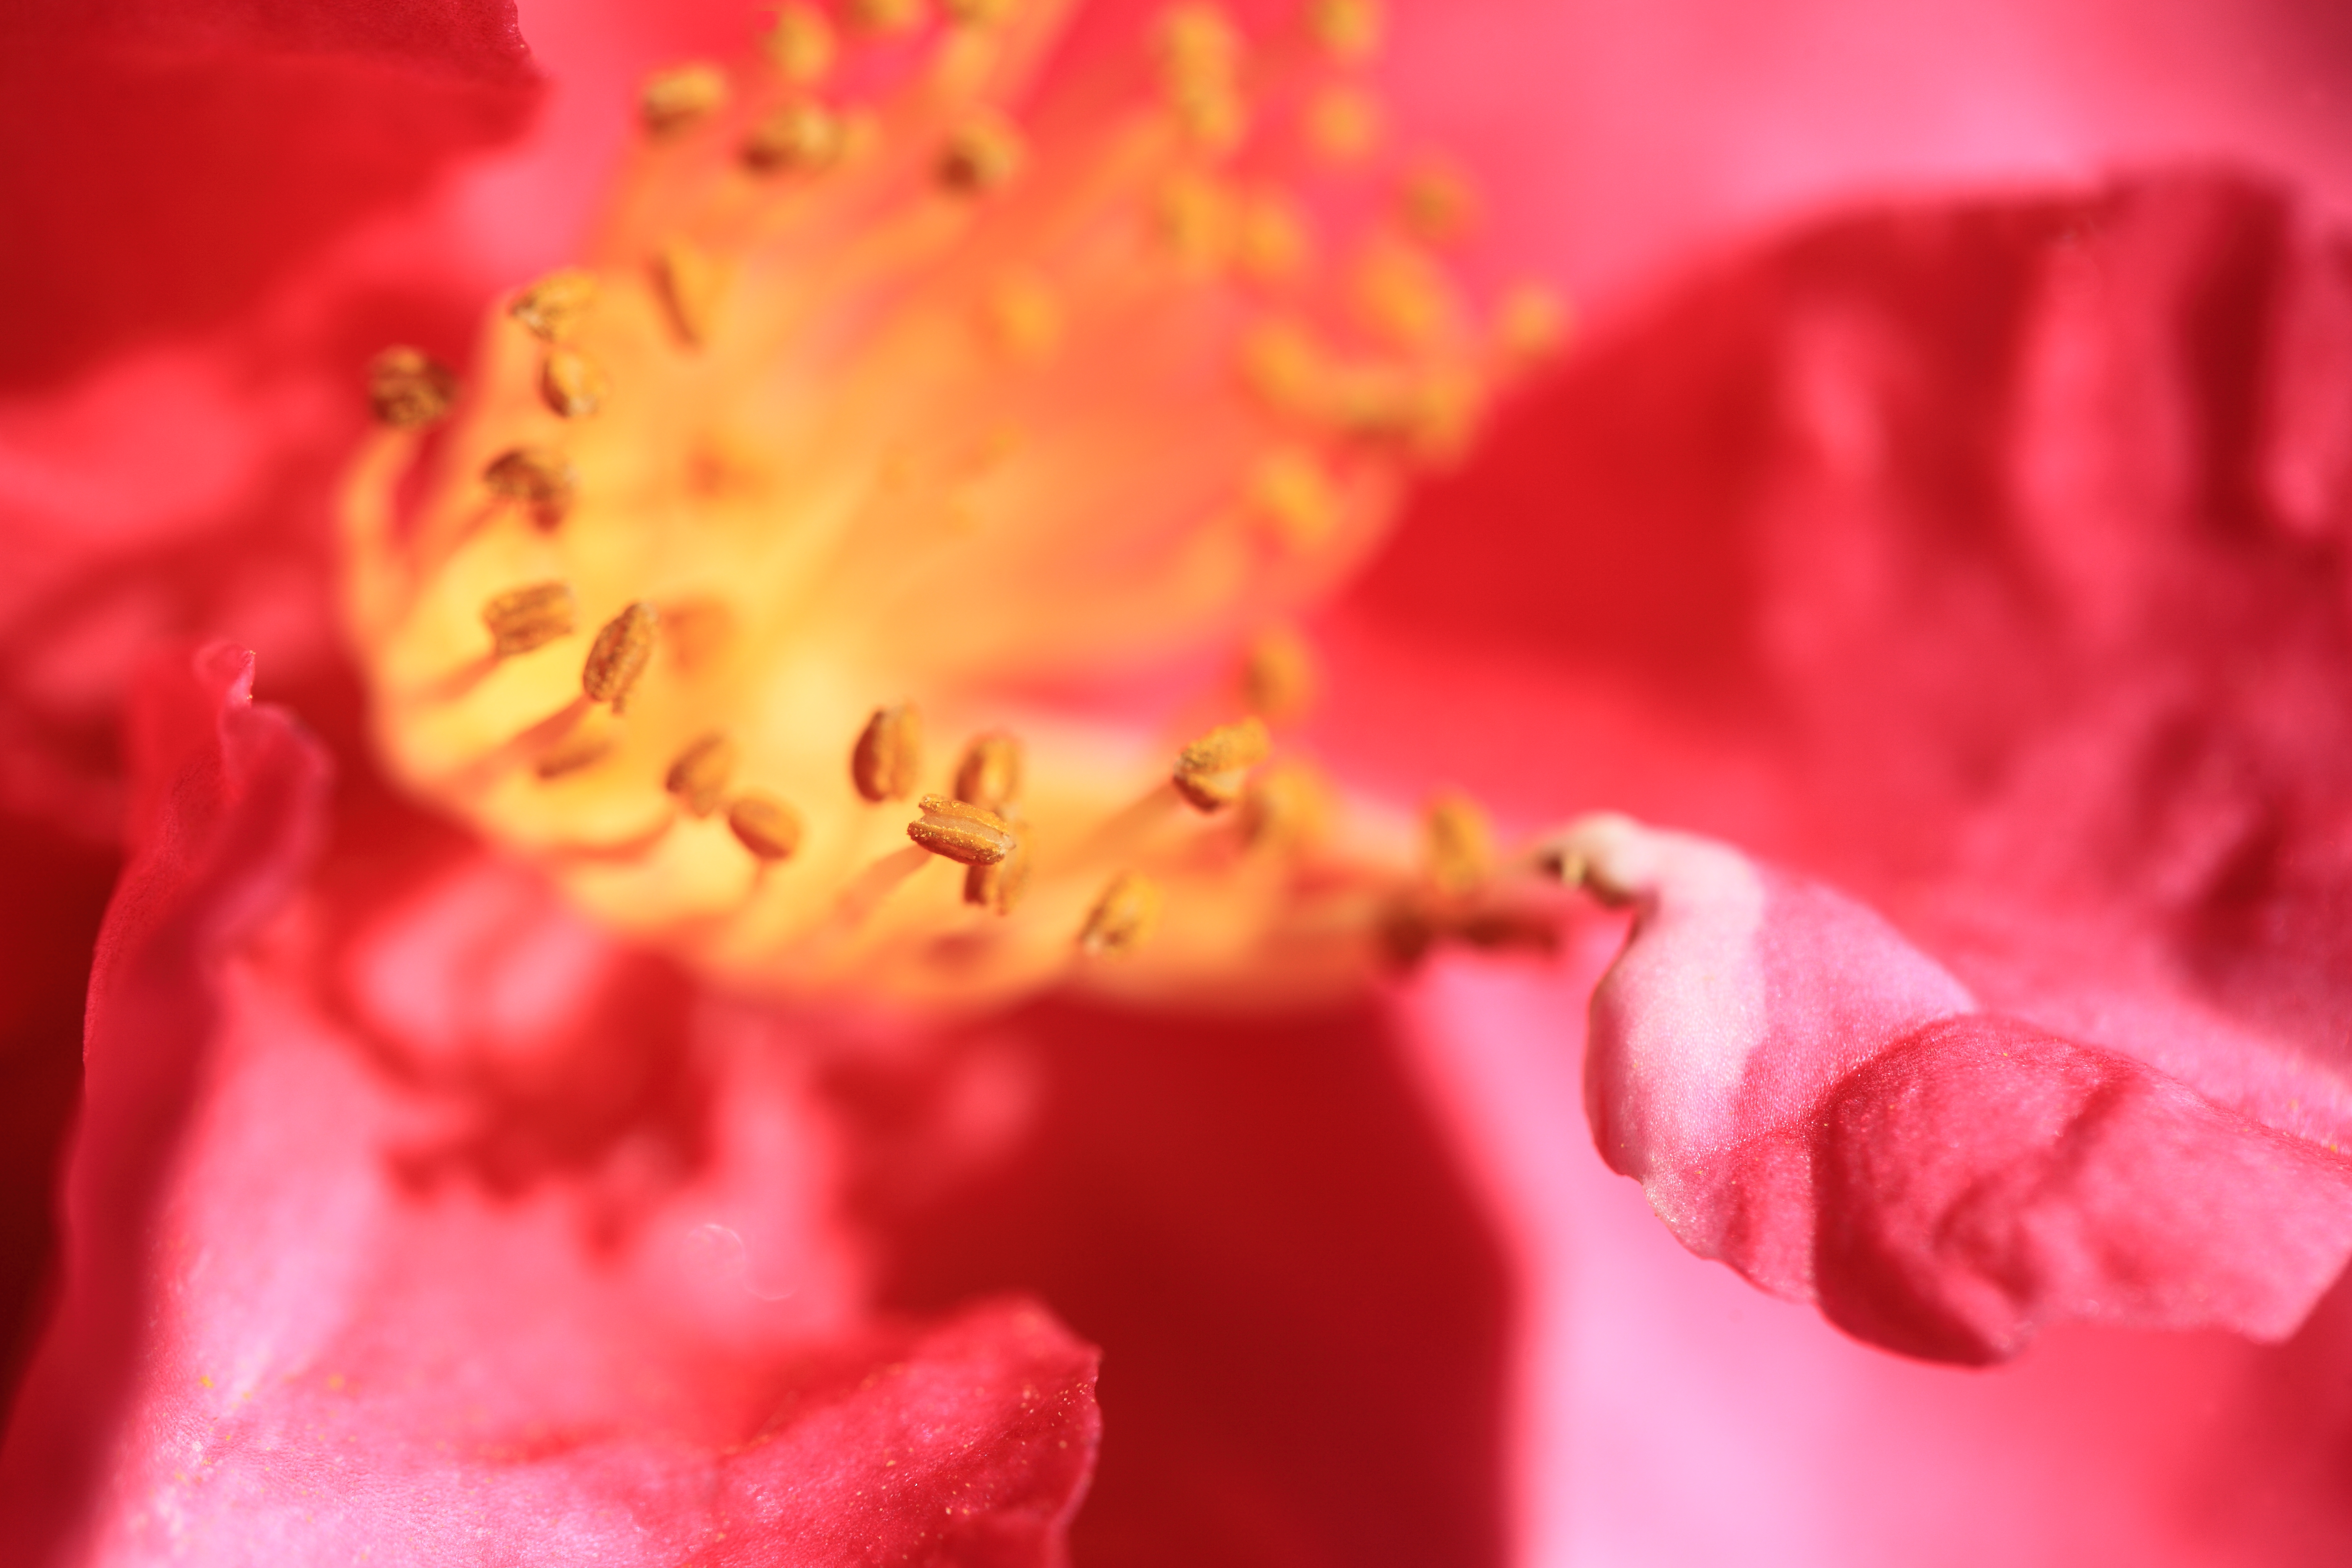
blossom, plant, photography, flower, petal, high, red, macro, pink, close up, 5d, hires, markii, hi, res, resolution, camellia, sasanqua, hiemalis, macro photography, flowering plant, land plant